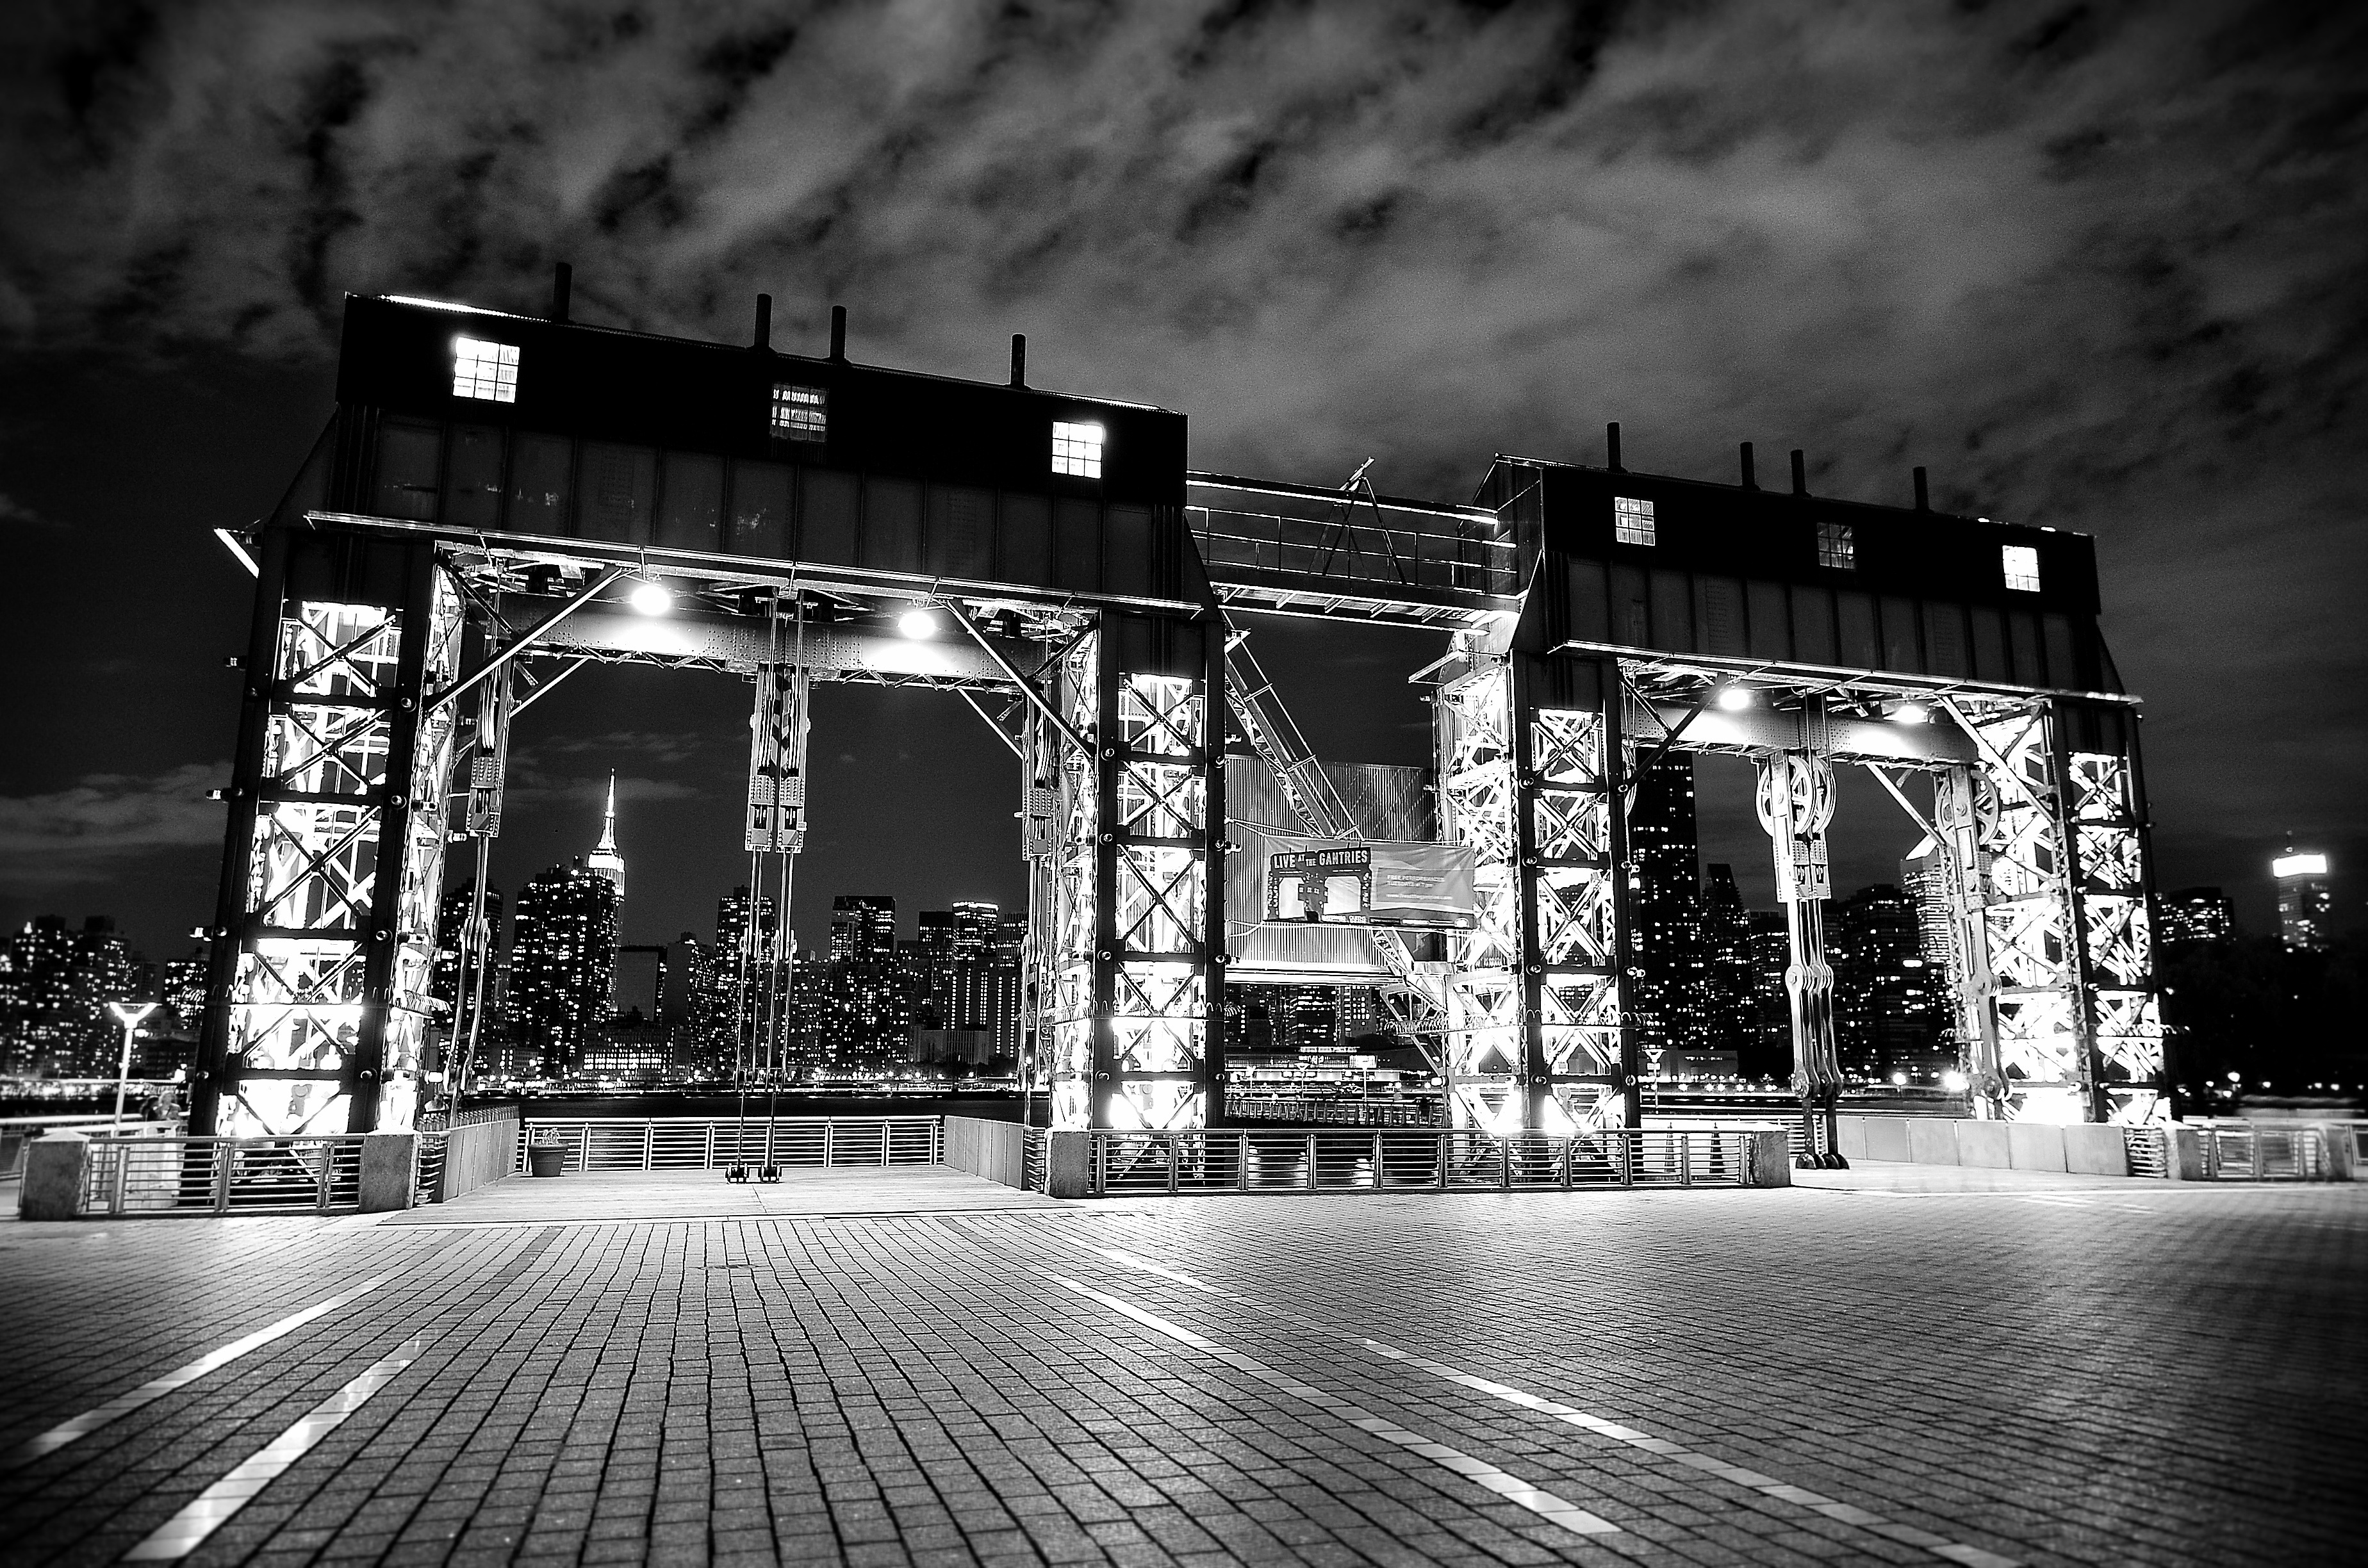
light, black and white, white, skyline, street, night, photography, city, cityscape, darkness, black, monochrome, lighting, symmetry, shape, metropolis, urban area, monochrome photography, film noir